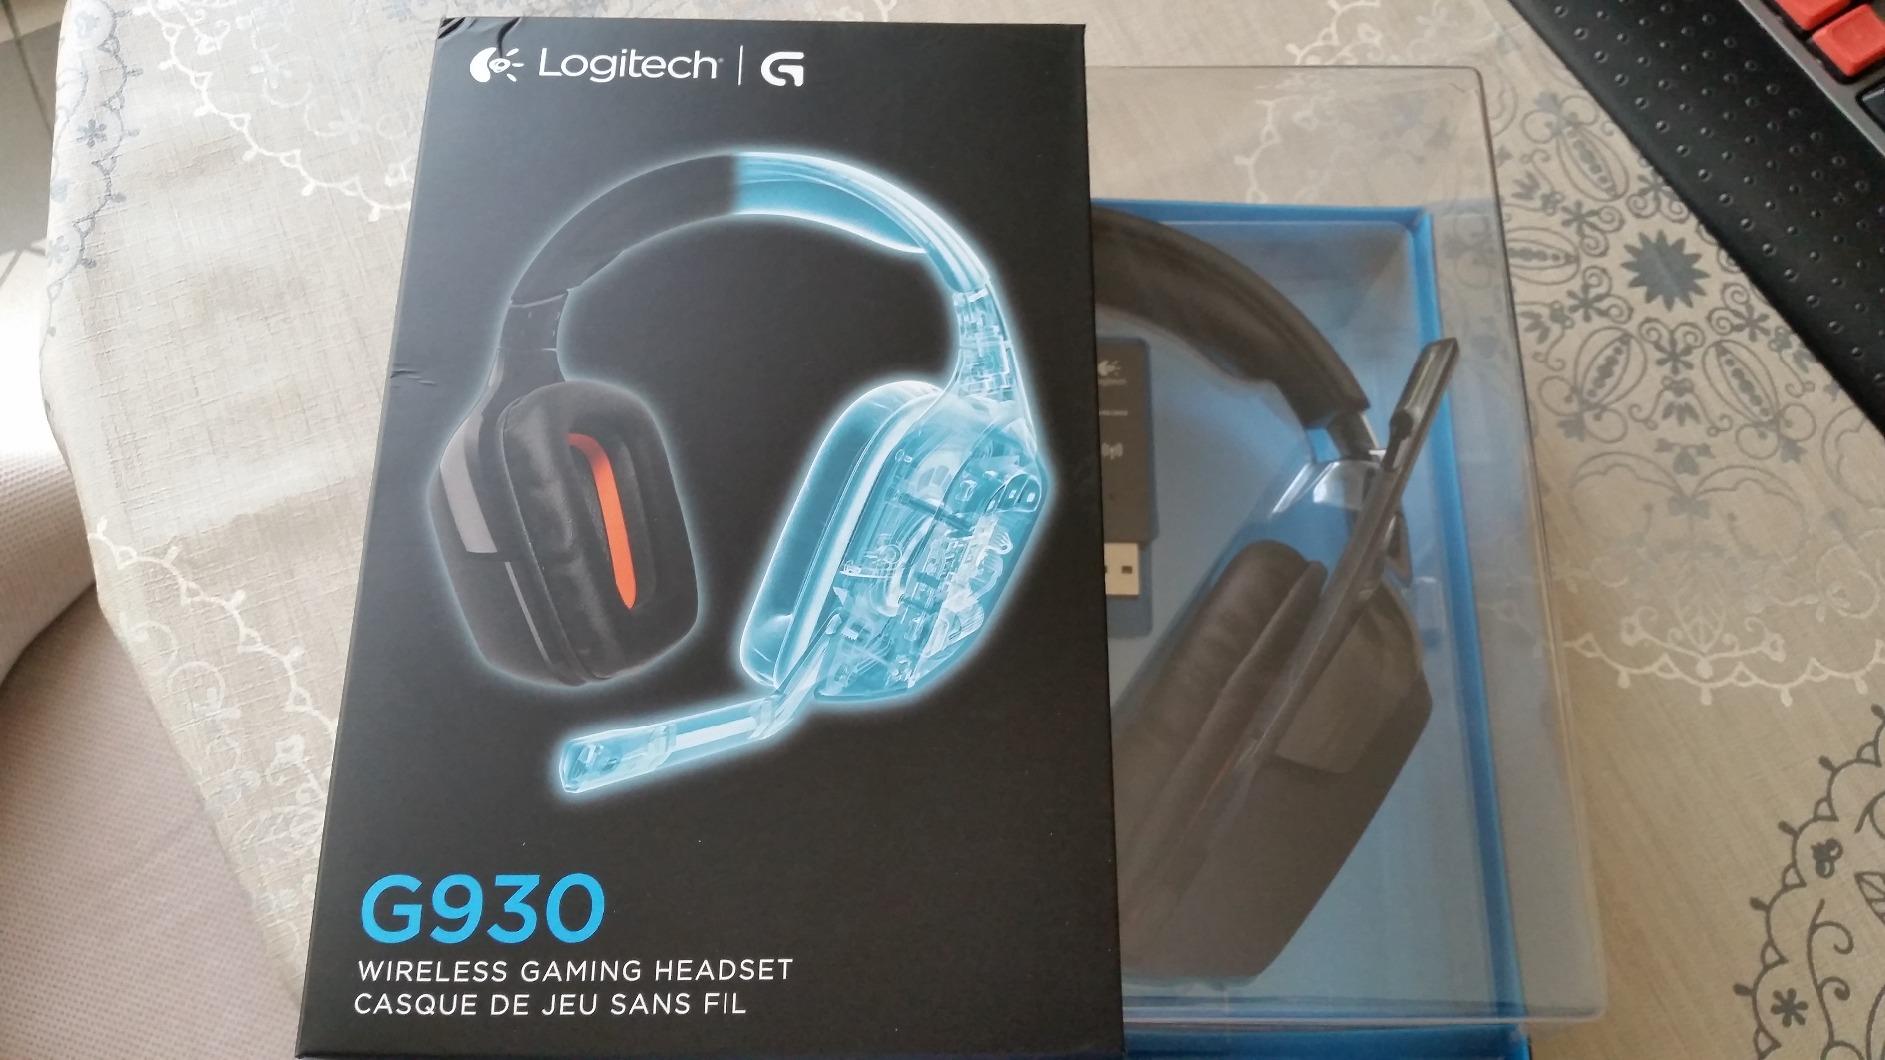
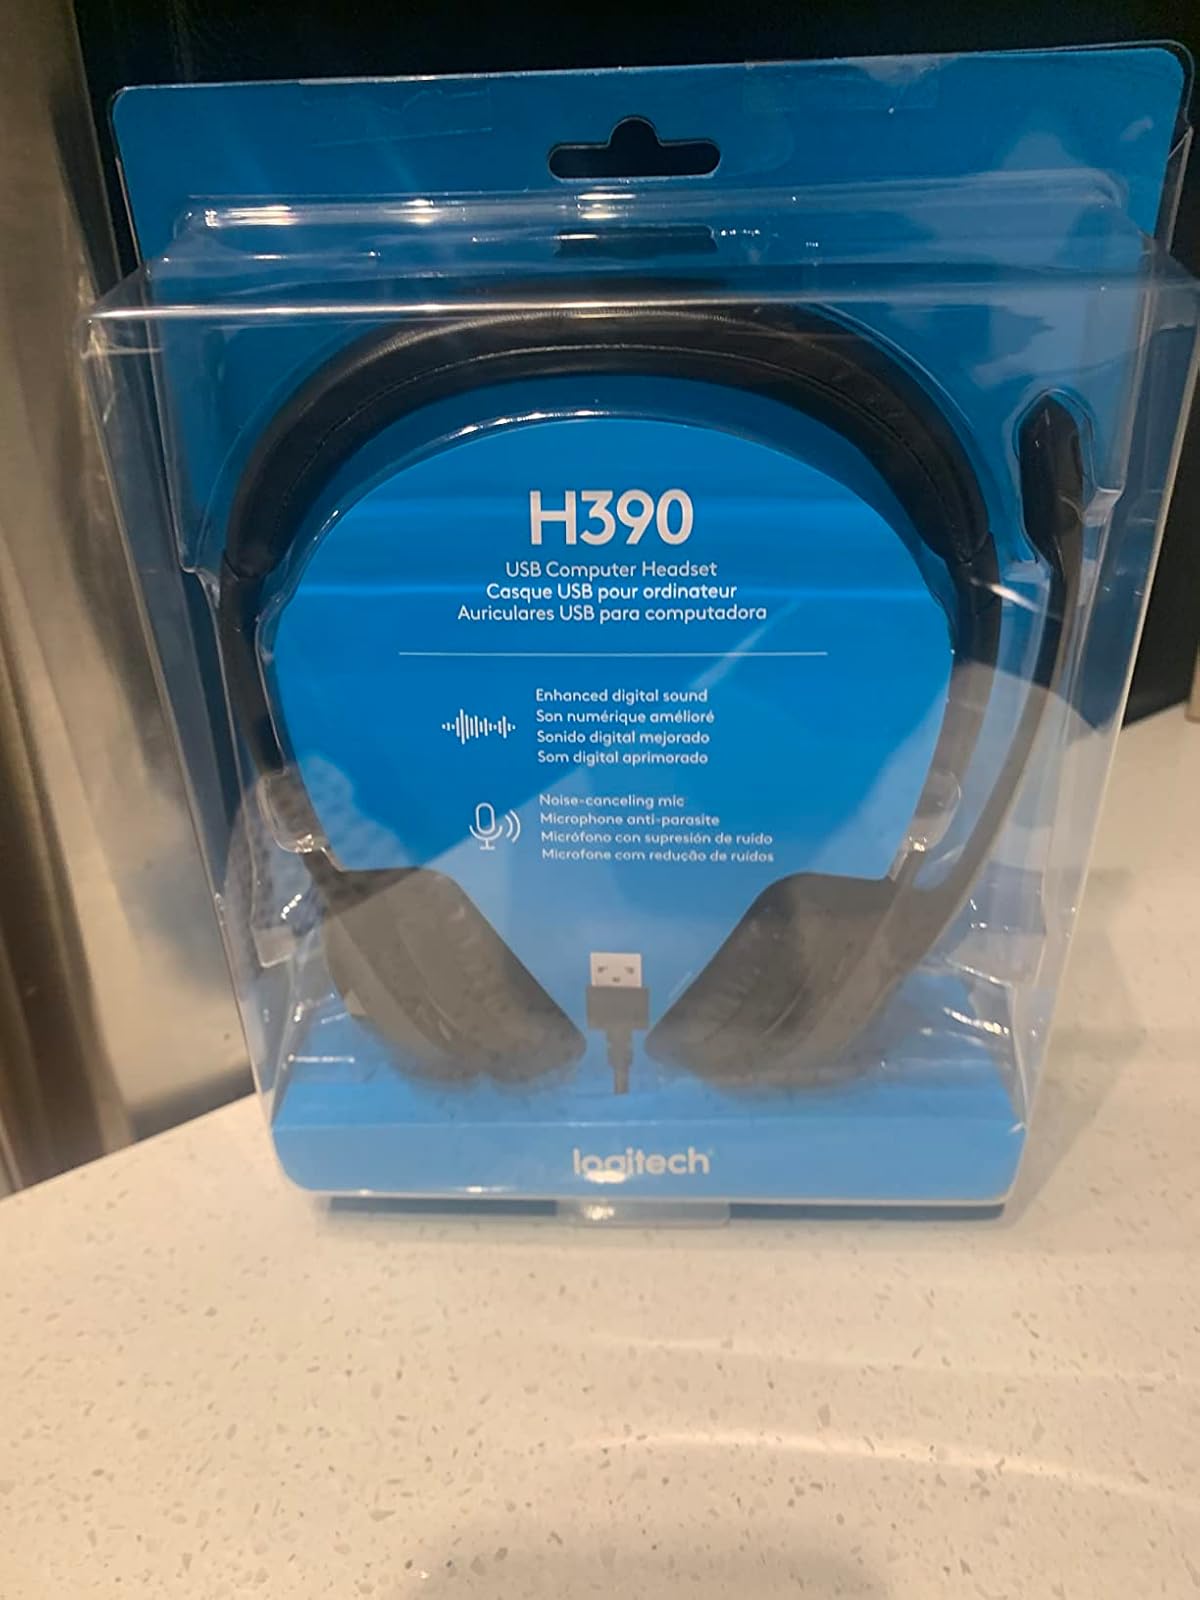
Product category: headphones
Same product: no